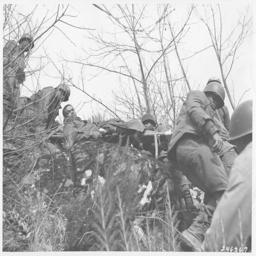
organisation handle a wounded fellow